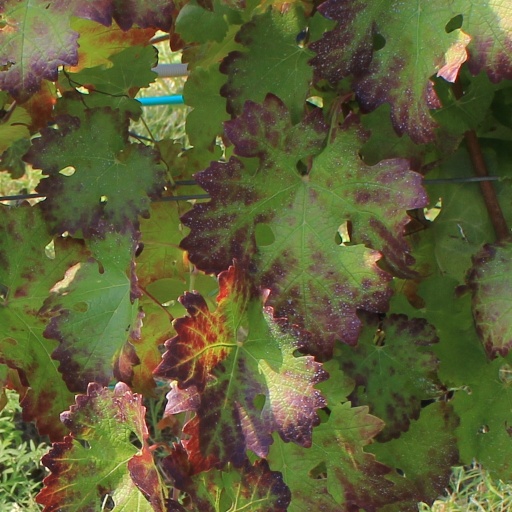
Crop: grape